New York (state)

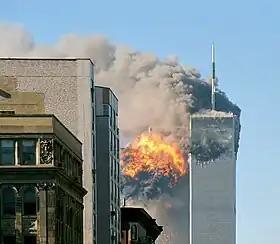
The twin towers are seen spewing black smoke and flames, particularly from the left of the two

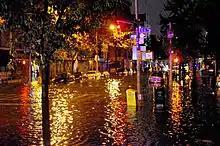
Lower Manhattan's AvenueC is seen flooded.

On September 11, 2001, two of four hijacked planes were flown into the Twin Towers of the original World Trade Center in Lower Manhattan, and the towers collapsed. 7 World Trade Center also collapsed due to damage from fires. The other buildings of the World Trade Center complex were damaged beyond repair and demolished soon thereafter. The collapse of the Twin Towers caused extensive damage and resulted in the deaths of 2,753 victims, including 147 aboard the two planes. Since September11, most of Lower Manhattan has been restored. In the years since, over 7,000 rescue workers and residents of the area have developed several life-threatening illnesses, and some have died.